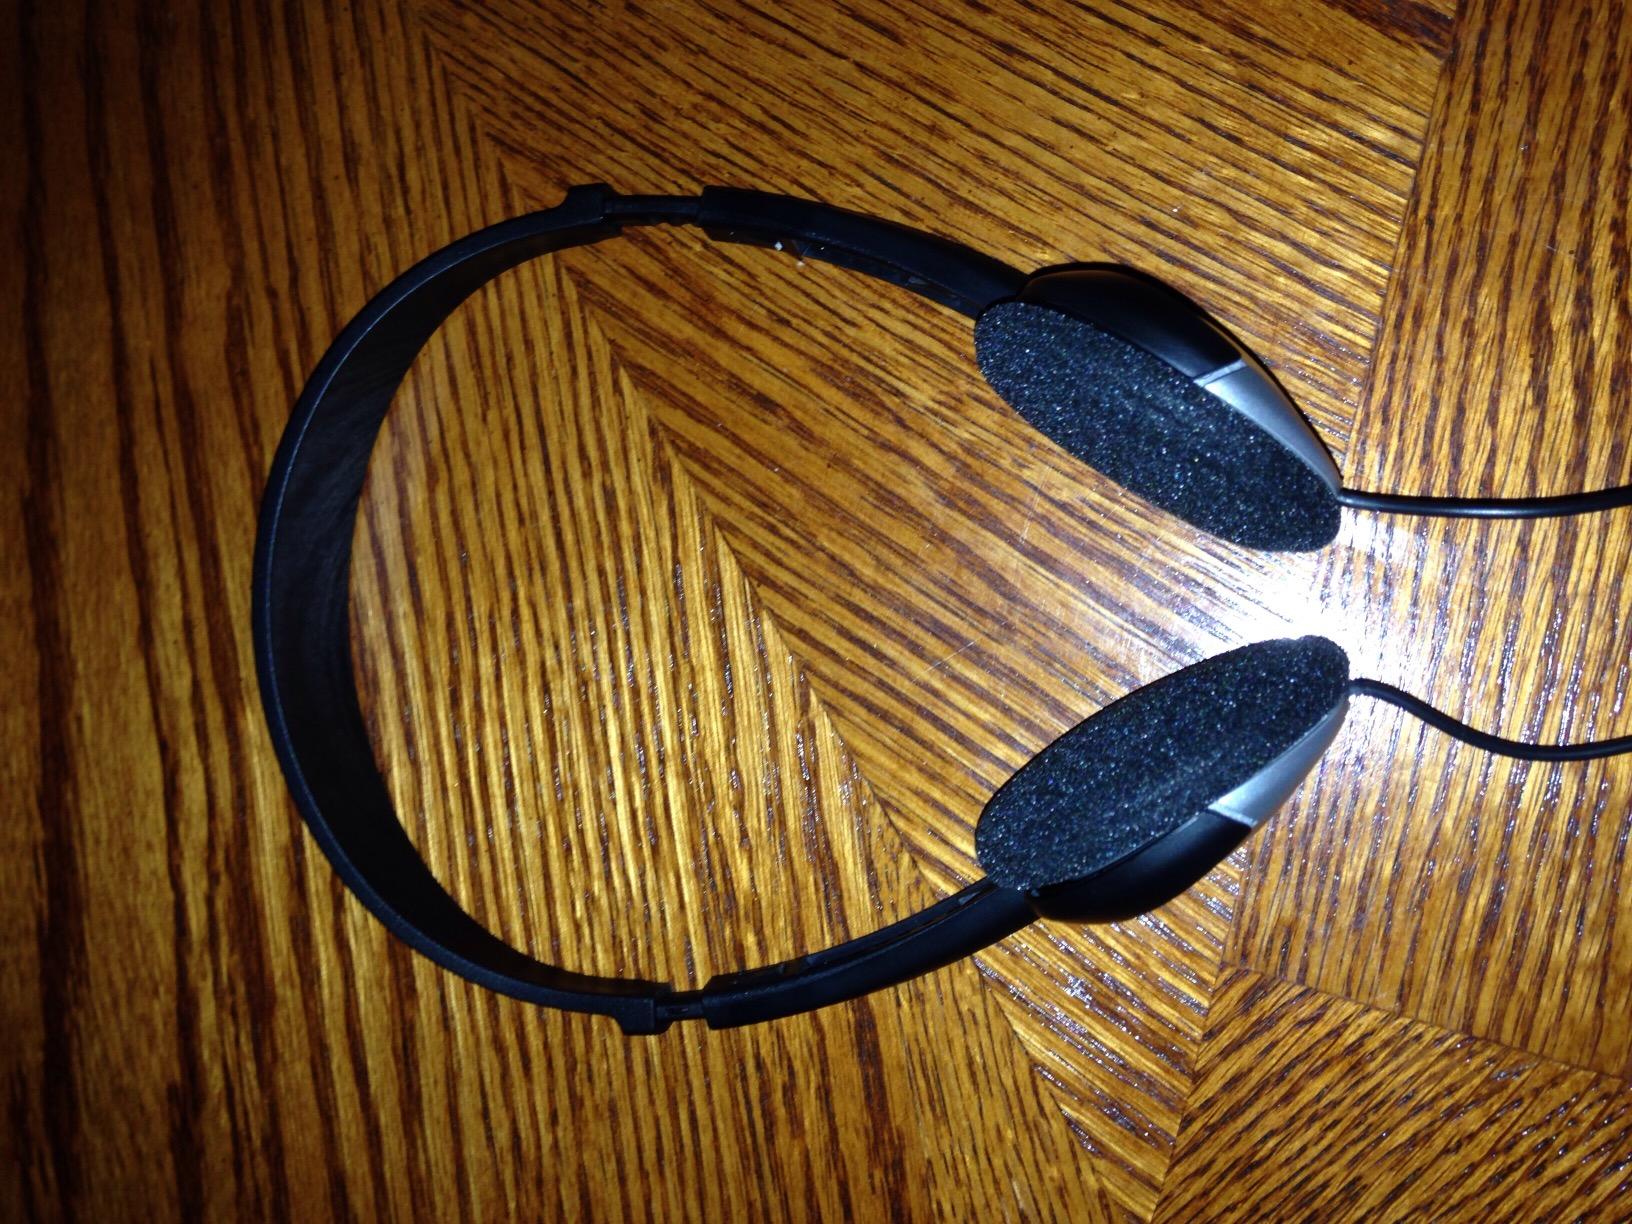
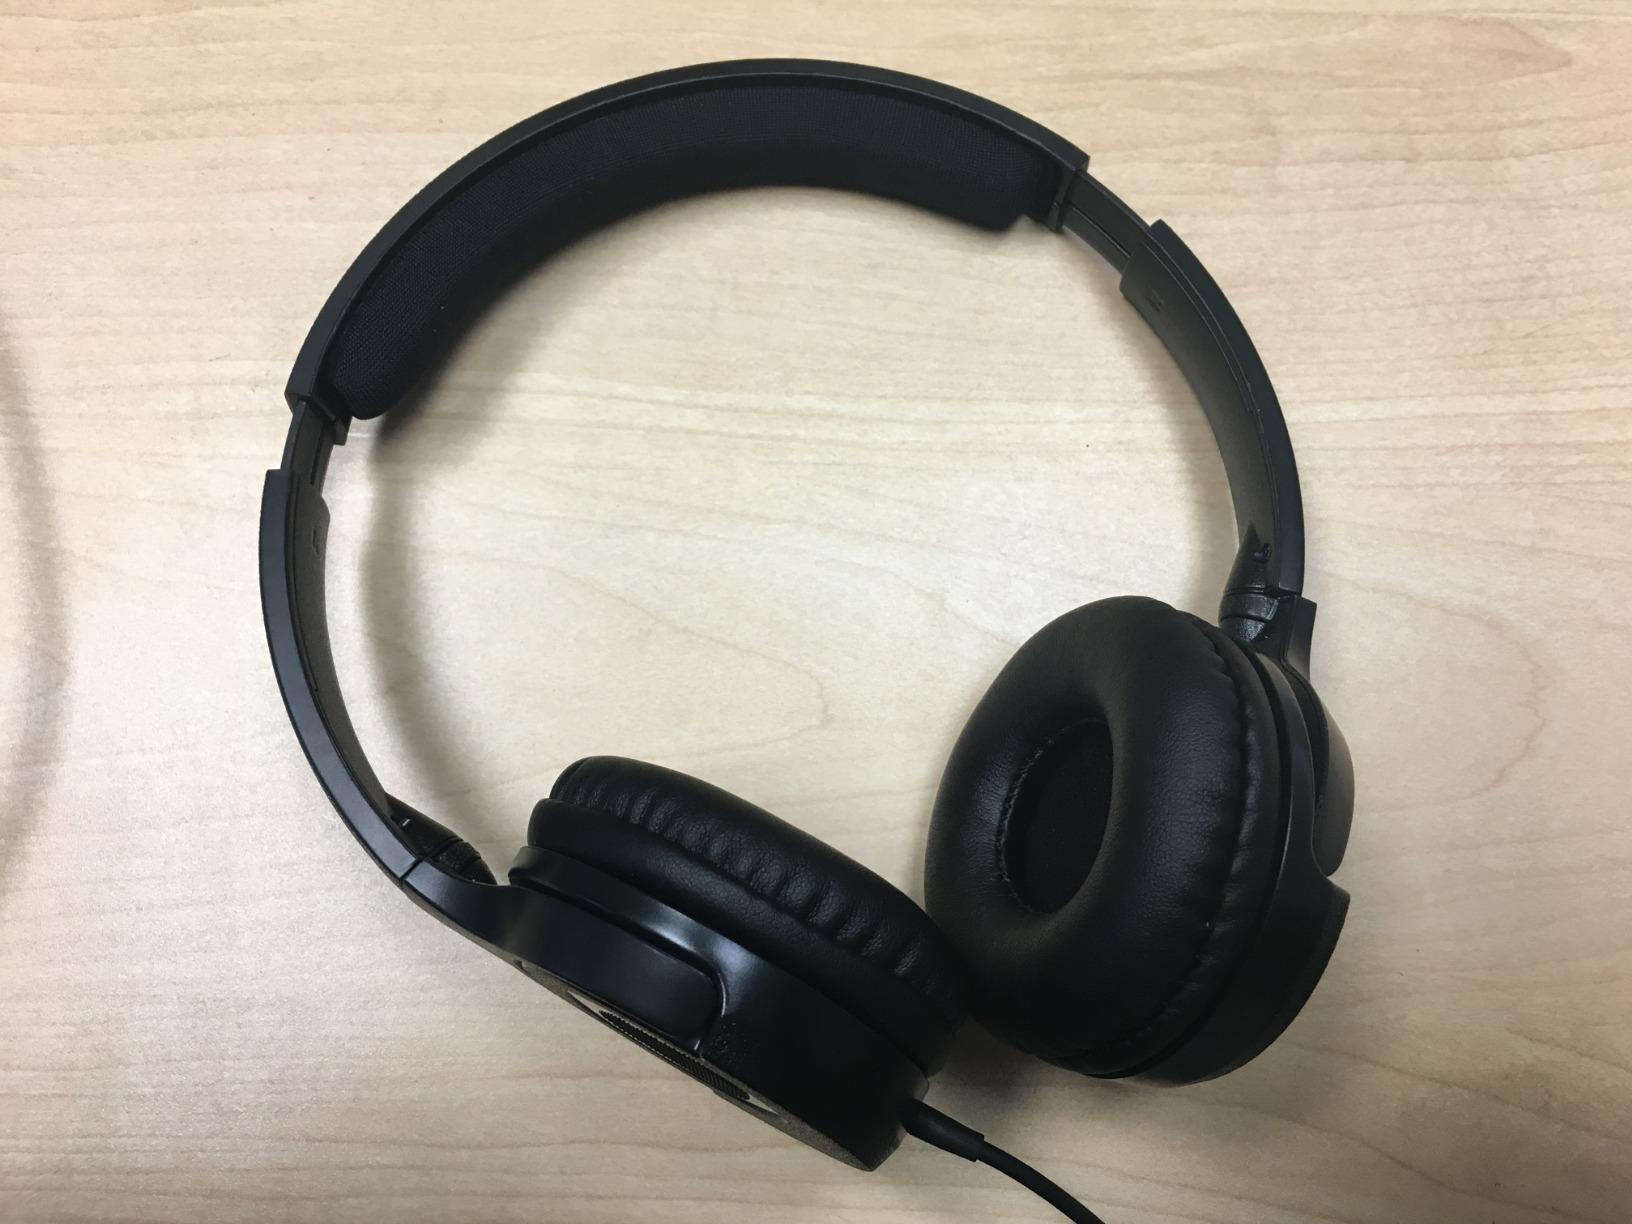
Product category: headphones
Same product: no